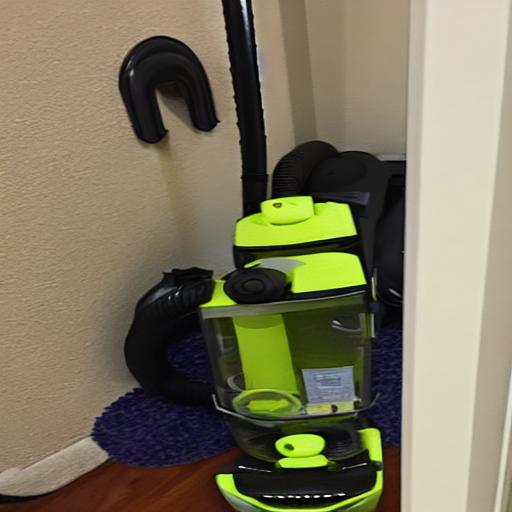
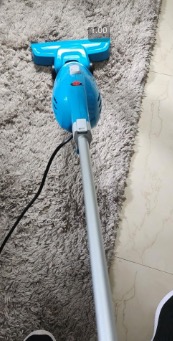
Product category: items_vacuum
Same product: no